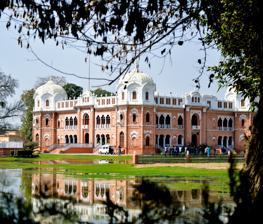
Building: Darbar Mahal
Country: Pakistan
Year built: 1905
Building in Bahawalpur, Pakistan Darbar Mahal دربار محل Darbar Mahal was built in 1905 General information Architectural style Indo-Islamic Architecture Town or city Bahawalpur Country Pakistan Coordinates 29°23′50″N 71°41′59″E / 29.3972°N 71.6998°E / 29.3972; 71.6998 Completed 1905 Technical details Size 44,600 square feet (4,140 m 2 ) Darbar Mahal is a palace in Bahawalpur , Pakistan. The building was built to hold courtly events and government offices of the former princely state of Bahawalpur. The palace sits in a 75-acre (30 ha) garden. The entire palace complex was leased to the armed forces beginning in 1966. It currently serves as the Headquarters of 35 Infantry Division of Pakistan Army and not open to the general public. History The palace was built by Bahawal Khan V . It was completed in 1905, and is near several other palaces within the Bahawalgarh Palace Complex, including the Nishat Mahal, Farrukh Mahal and Gulzar Mahal . Initially christened Mubarak Mahal, it not only offered a royal dwelling but also facilitated courtly events and administrative activities for the princely state of Bahawalpur. Architecture It is built in Sikh-Arabic architecture style which combines local, Sikh, and Arabic influences. The exterior has intricate carvings, fretwork , and stucco work. Each side of the building features a large entranceway and jharoka balconies. Constructed primarily from red bricks, the palace features a distinctive blend of red and white hues, with the latter accentuating the roofline and windows, while the former defines the exterior walls. The edifice stands out with its four interconnected domes, spacious interiors adorned with over 80 windows reflecting ancient Islamic traditions of the 14th century. The building's third floor is a Mughal-style chattri roof with each of its corners having a highly-stylized octagonal turret with Sikh-style domes. The interior of the palace is decorated with priceless paintings of the 19th century, traditional jewelry, ornaments, swords of the Nawab family. Lavish furnishings, rich carpets, and velvet curtains enhance its regal ambiance, along with ceramic-tiled archways and large lamps that augment the palace's grandeur. Gallery The building illuminated at night The Darbar Mahal Mosque Interior ceiling References